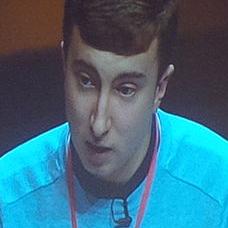
Age: 17